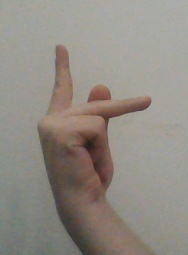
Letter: dha